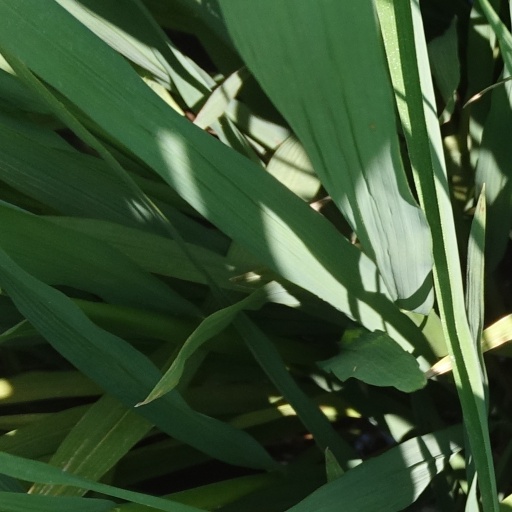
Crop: rice